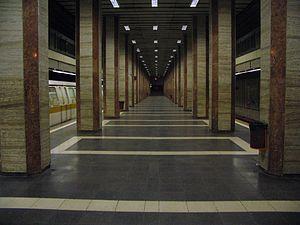
Republica est une station de métro roumaine de la ligne M1 du métro de Bucarest. Elle est située boulevard Basarabia dans le quartier Pantelimon, Sector 3 de la ville de Bucarest. Elle dessert notamment la gare ferroviaire de Titan Sud,